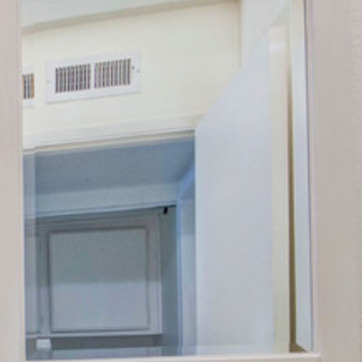
Material: mirror